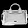
Label: Bag